Kochi Water Metro

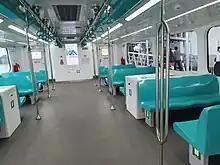
Interiors of Kochi Water Metro boat

There are arrangements to automatically monitor the movement of the boat from the operating control center at Vyttila hub. A thermal camera is also equipped to assist the boat operator during night travel. The boats are also equipped with radars. The passenger counting system is used to enter Kochi Water Metro boats to prevent the number of passengers from getting increased more than the designated level. Floating pontoons which can stay at the same level with the boats during high tide and low tide are the specialty of Kochi Water Metro. The rescue boats of the metro system are able to start rescue operations within 10 minutes in case of any kind of accident.